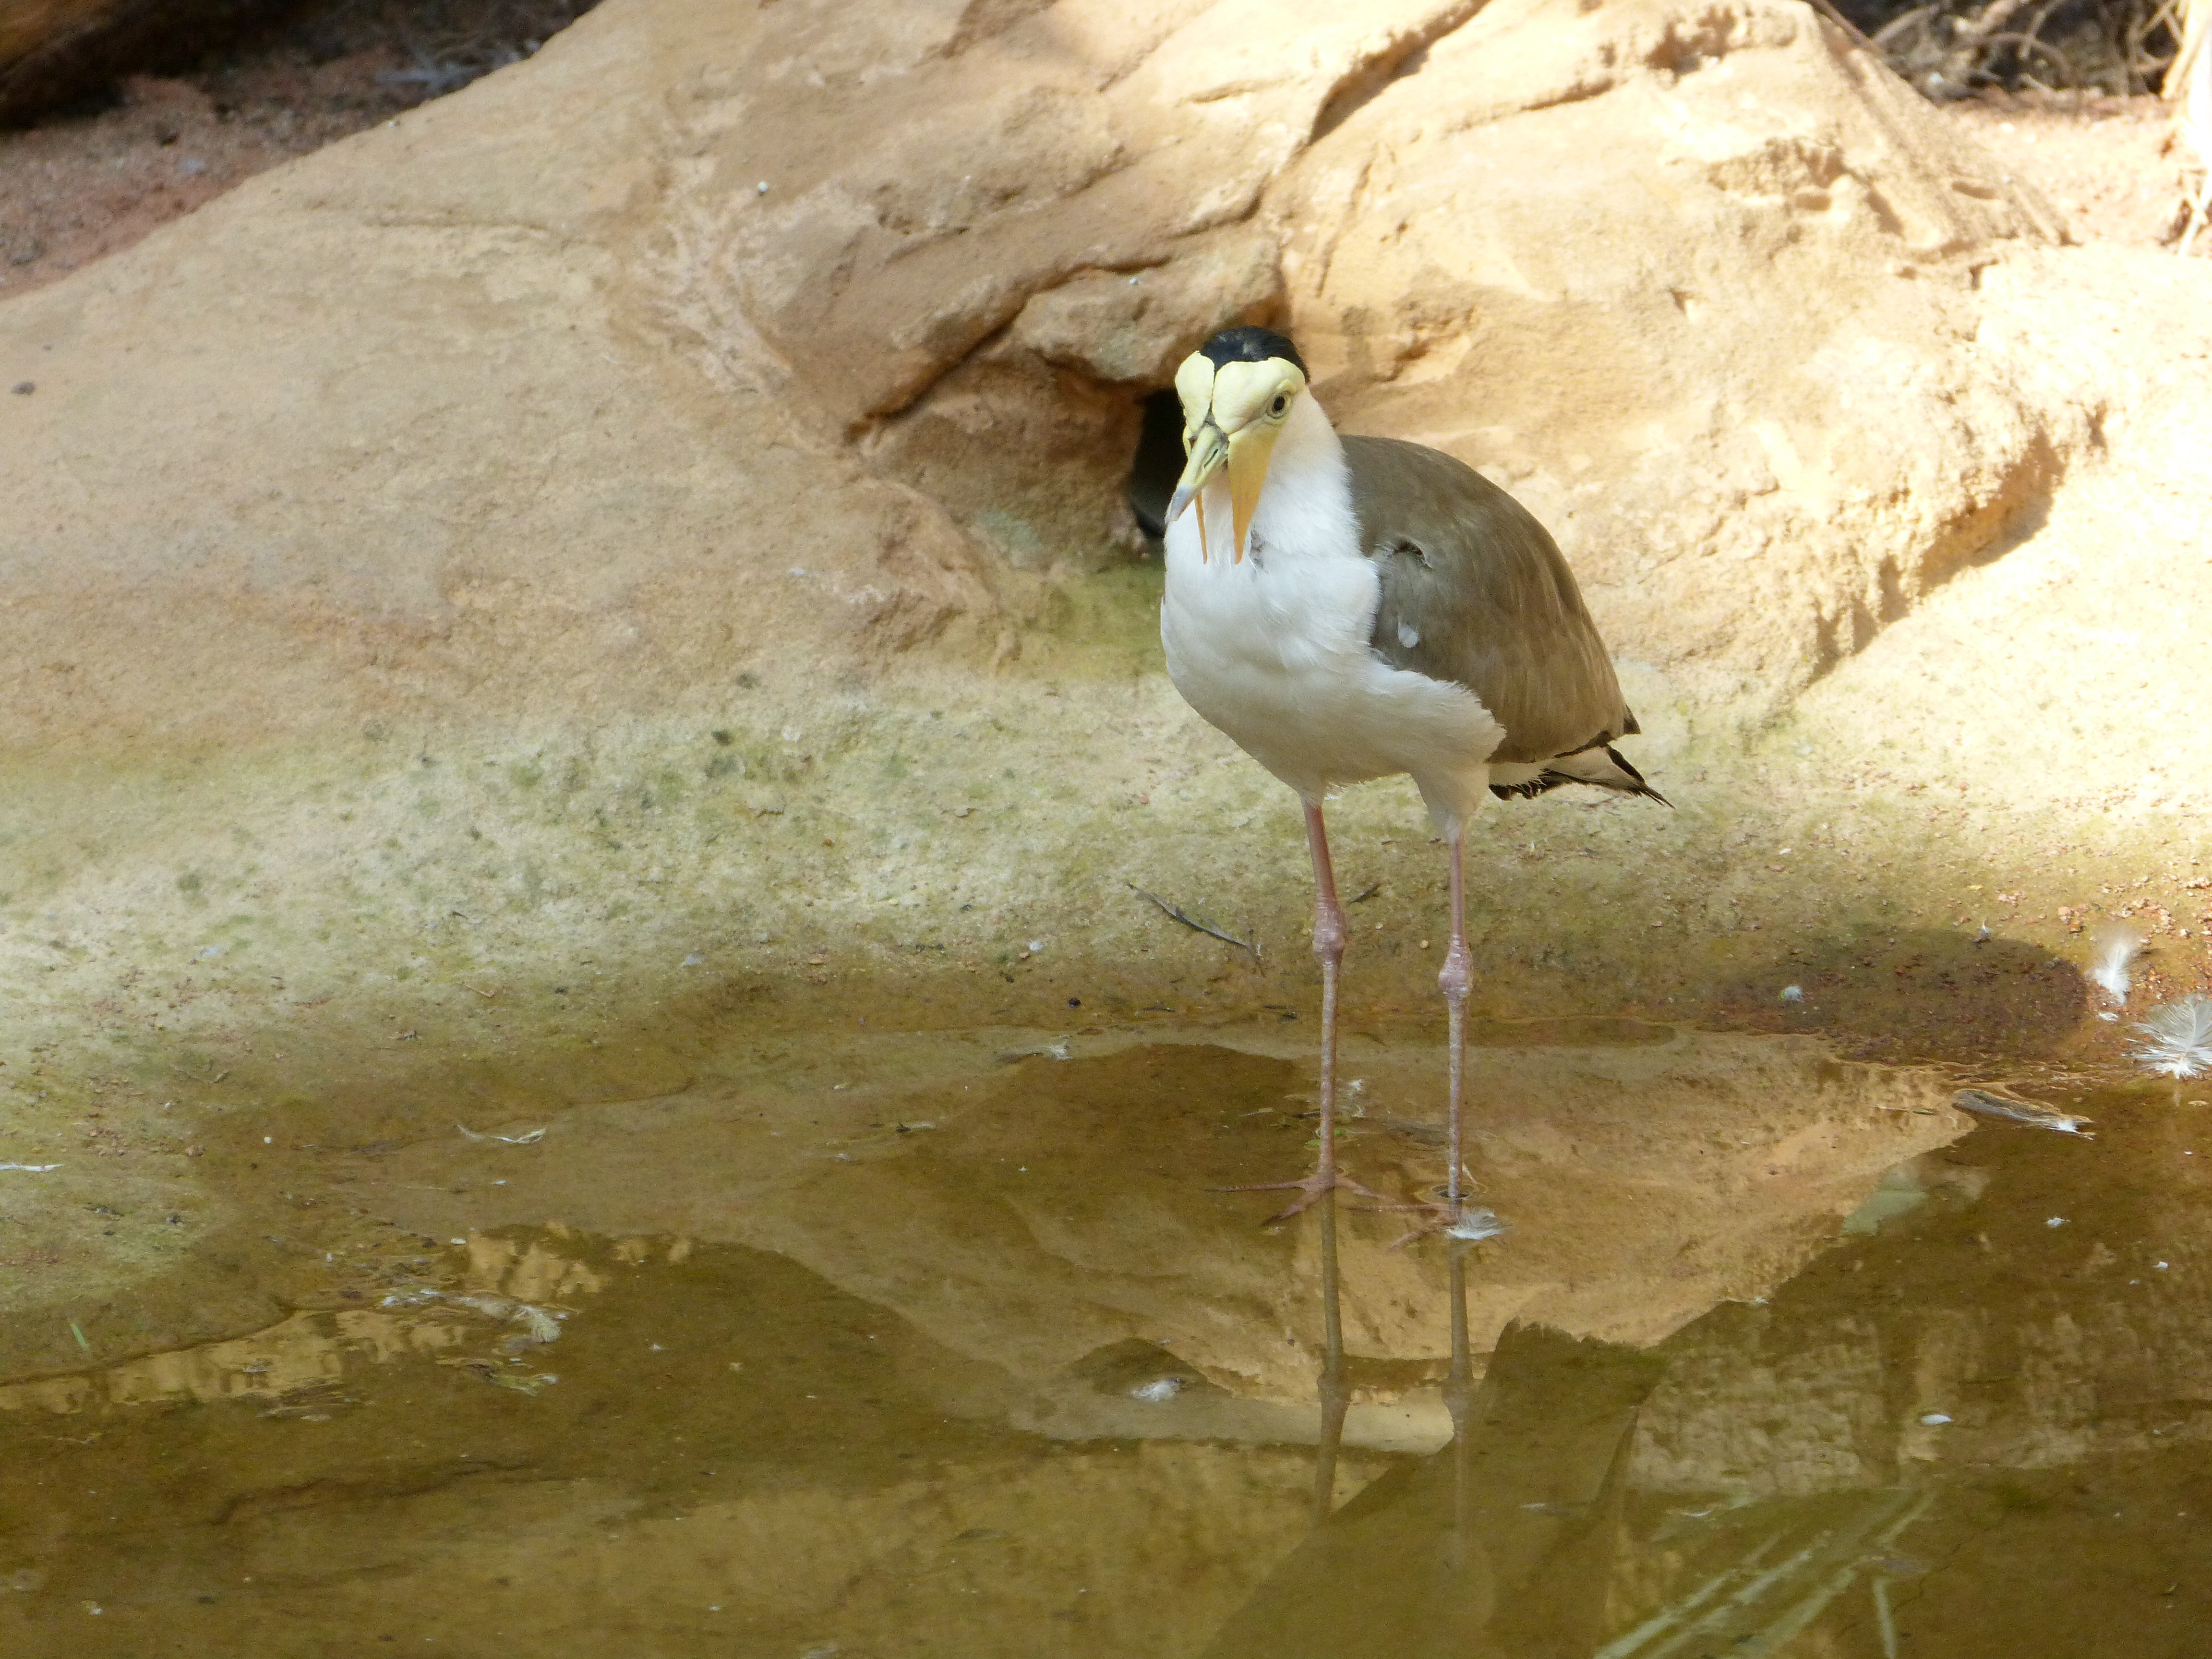
water, bird, seabird, wildlife, zoo, gull, beak, feather, fauna, poultry, vertebrate, water bird, shorebird, charadriiformes